Nishiōji Oike Station

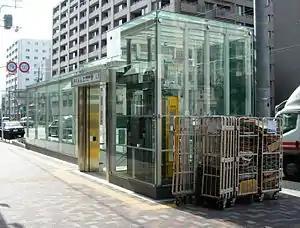
Nishiōji-Oike Station (No. 1 exit), January 2008

is a train station on the Kyoto Municipal Subway Tōzai Line in Nakagyō-ku ward, city of Kyoto, Kyoto Prefecture, Japan.